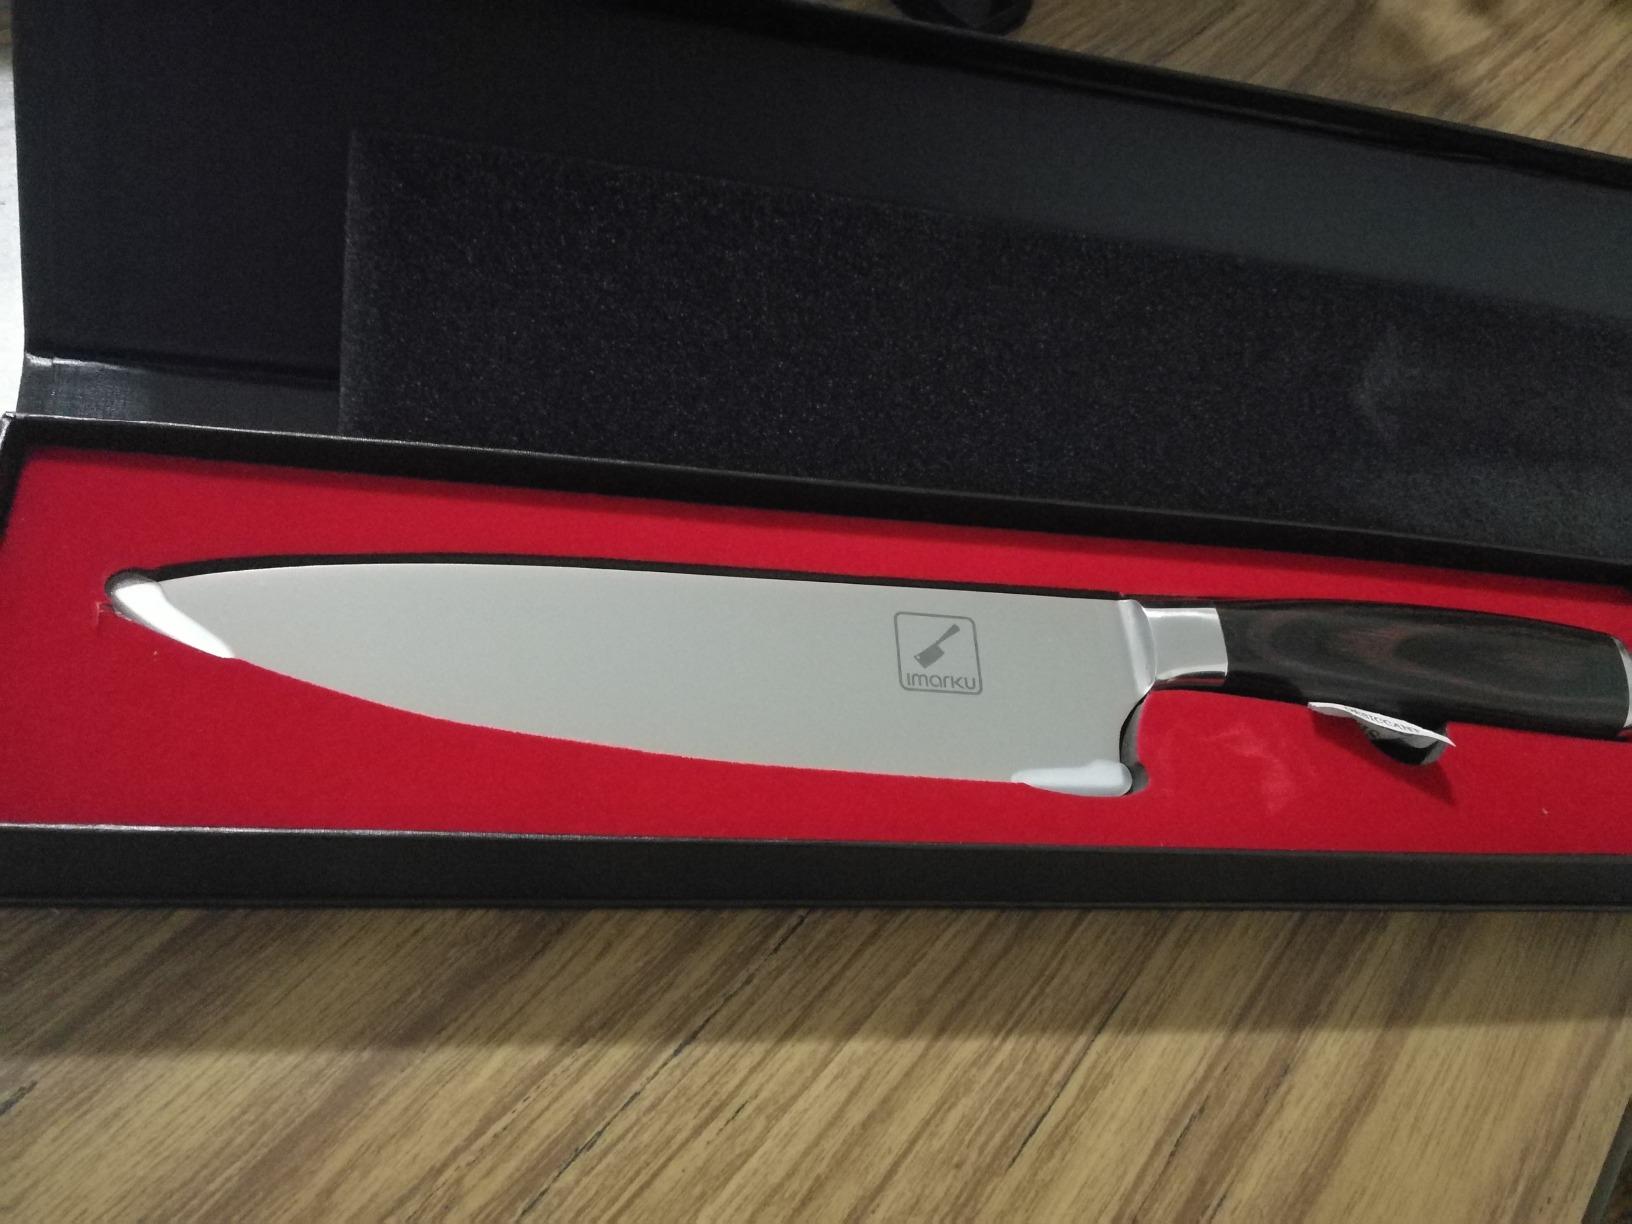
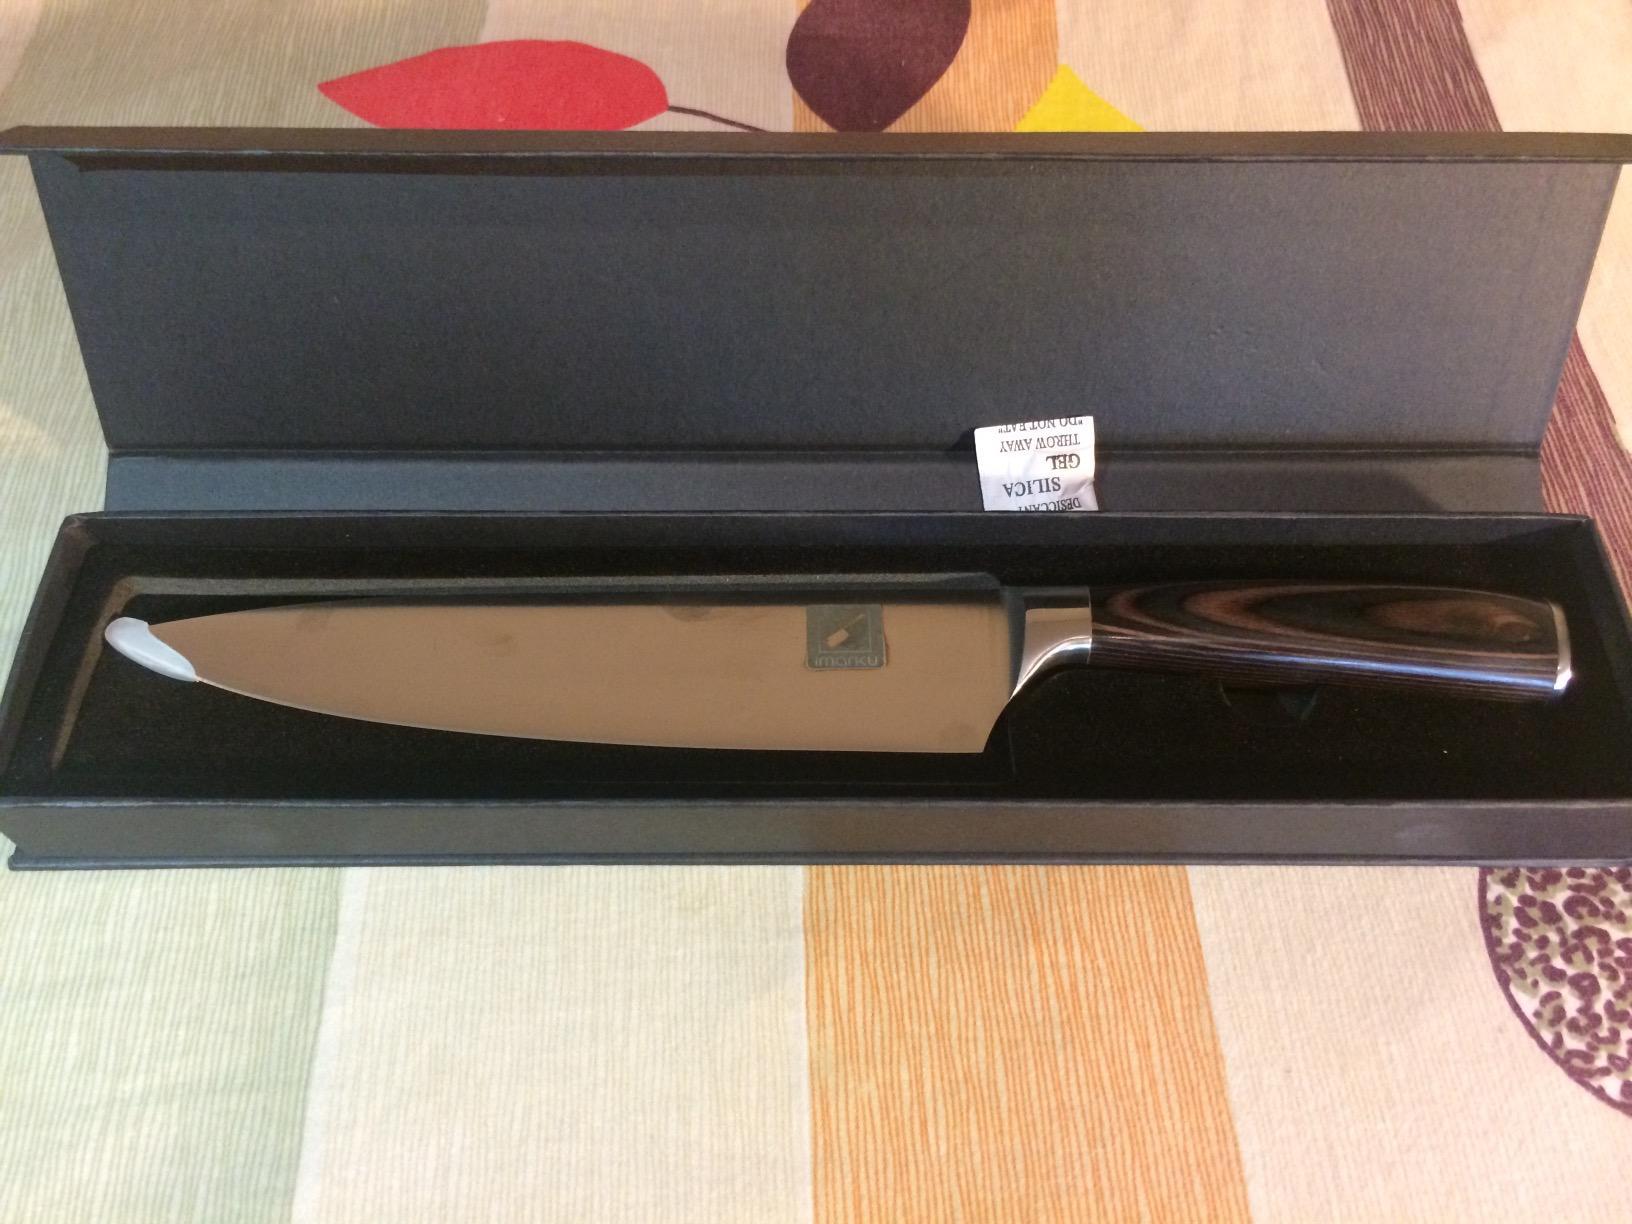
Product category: items_knife
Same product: yes